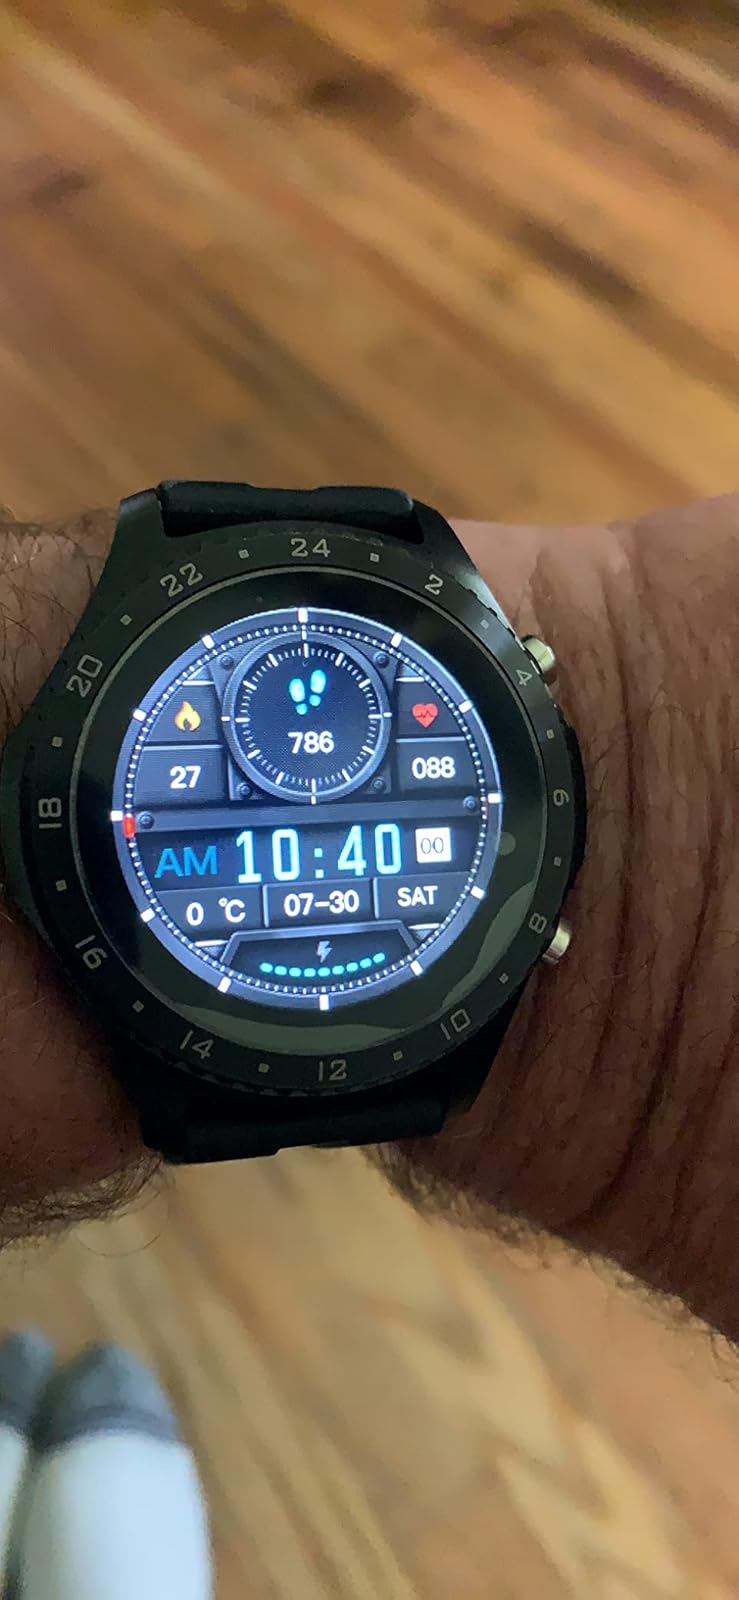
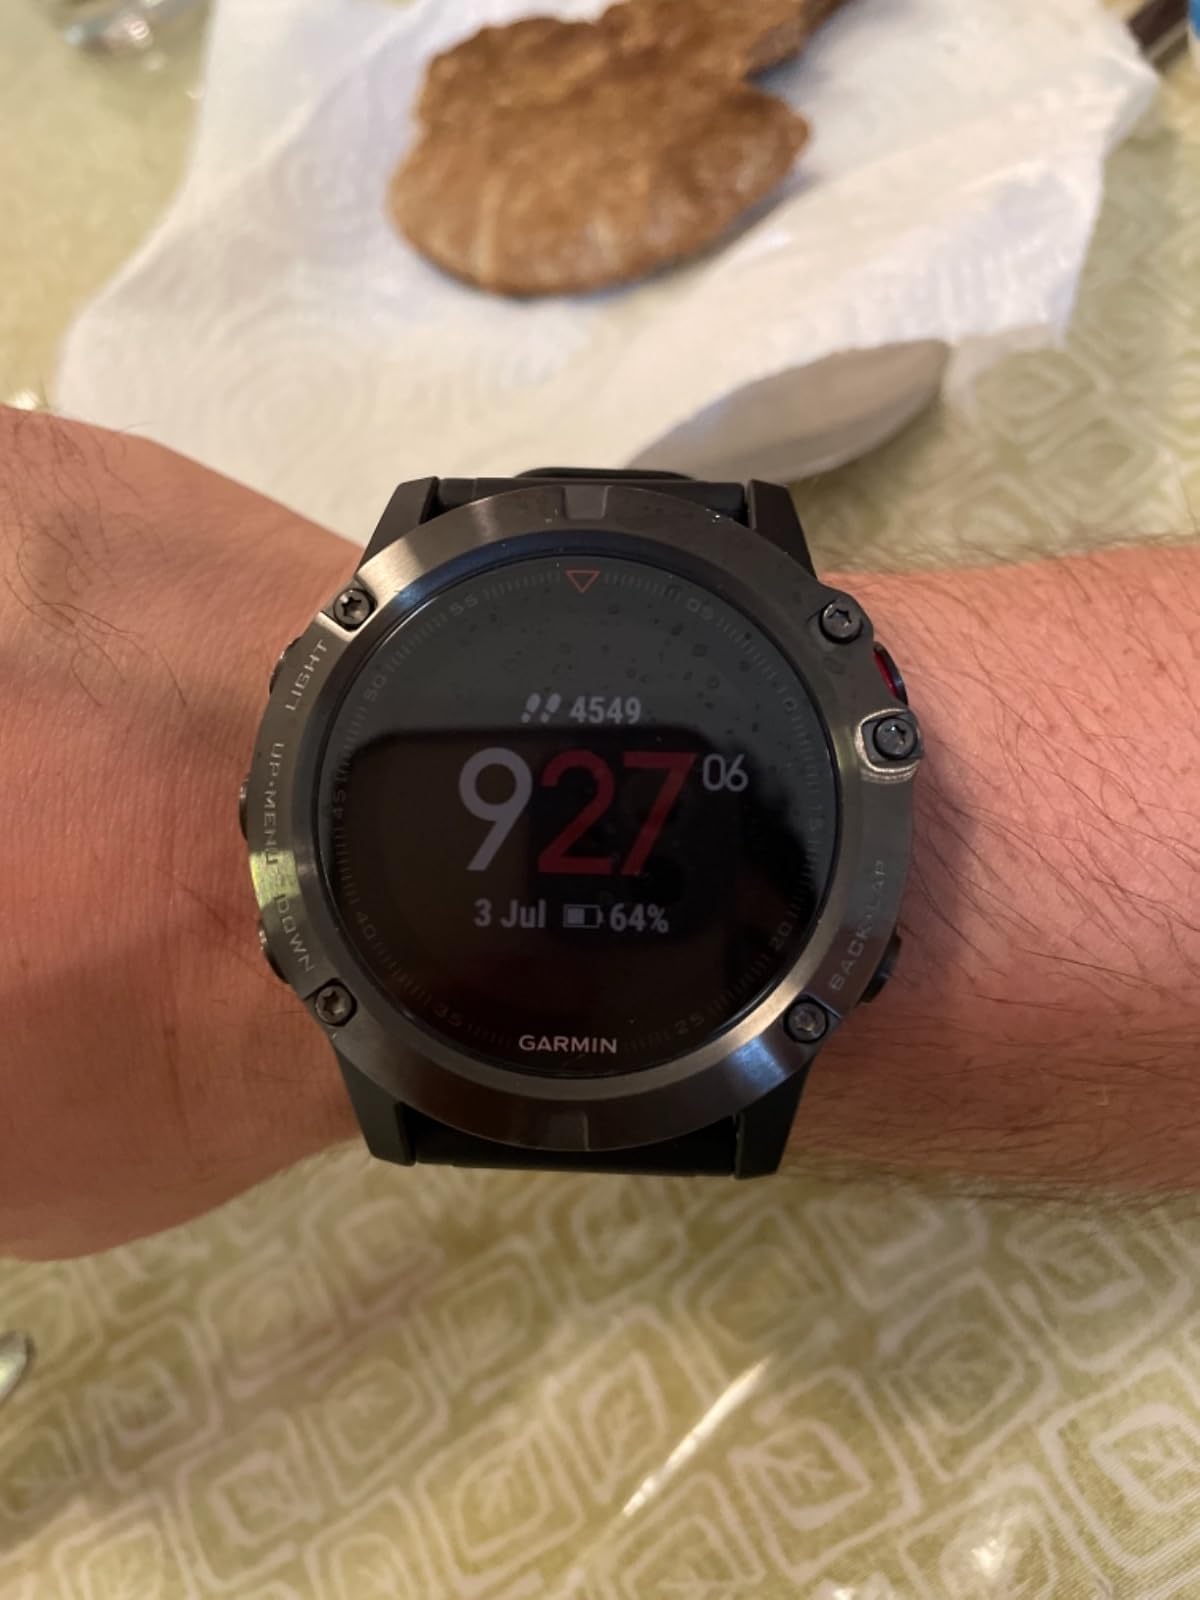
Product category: smartwatch
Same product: no